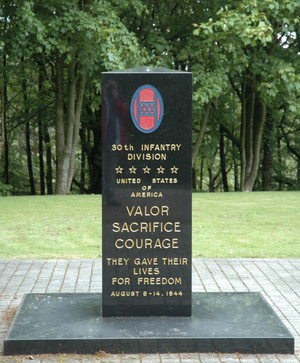
Mortain / Administration
Mindesmærke over 30. amerikanske infanteridivision
Mortain er en kommune i Manche-departementet i Normandie-regionen i det nordvestlige Frankrig.